Timeline of the Ronald Reagan presidency (1981)

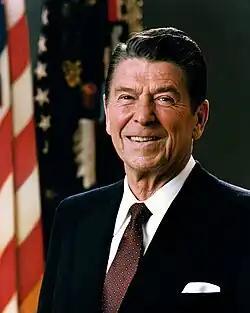
Reagan in 1961

The following is a timeline of the presidency of Ronald Reagan from his inauguration as the 40th president of the United States on January 20, 1981, to December 31, 1981.